The Great Influenza

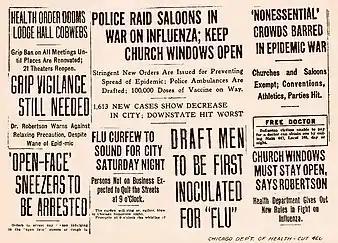

Part 2 of the text identifies Haskell County, Kansas to be the origin site of the influenza strain based on epidemiological evidence derived from a local doctor to the site, Loring Miner and details the distribution across the US through army camps. Furthermore, Barry addresses the difficulty of explaining the origin of viruses, even in modern-day science and references this as an ‘enigma’. He defines what a virus is, specifically their function and the process of replication of viruses to produce iterations of original virus. Also, Barry narrates Influenza A virus subtype H1N1 originating from wild birds and discusses how the structure of the virus makes it suitable for attacking respiratory systems, hence also the reasoning for its rapid spread from host to host. Barry goes through the function of the immune system in recognising and fighting viruses, as well as the presence of mutations to impede the immune system's functionality.